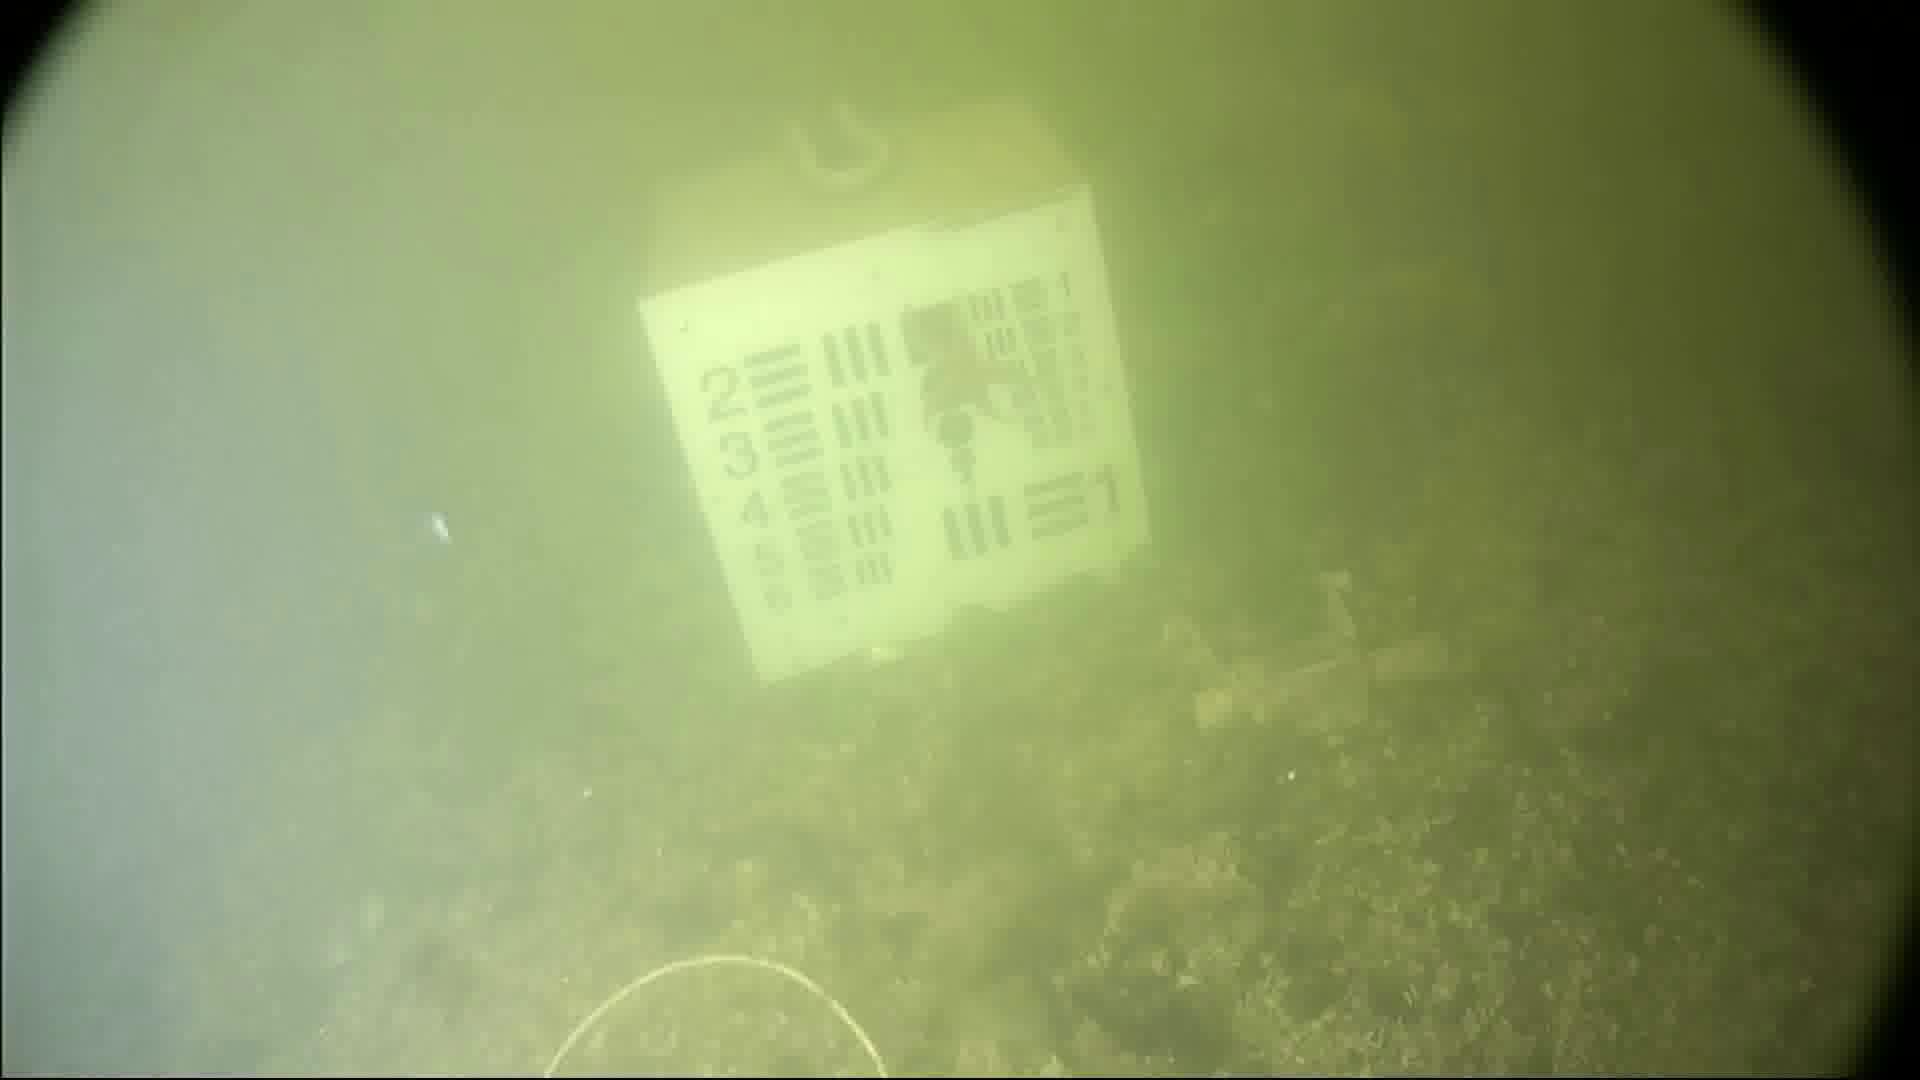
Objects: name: starfish